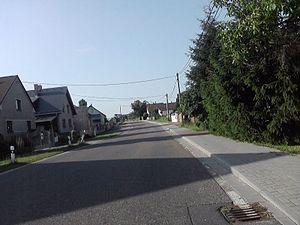
Rasošky est une commune du district de Náchod, dans la région de Hradec Králové, en Tchéquie. Sa population s'élevait à 695 habitants en 2017.